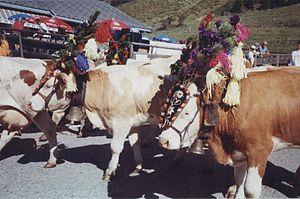
L'Almabtrieb est, dans les régions alpines de langue allemande, la redescente des vaches des alpages à la fin de la saison estivale et leur remise aux propriétaires qui leur feront passer l'hiver dans les étables. La même fête se retrouve en Vallée d'Aoste, appelée Desarpa, le mot Valdôtain désignant la désalpe.